Tarsus City Stadium

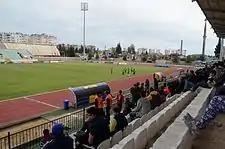
Tarsus City Stadium (April 2015).

Tarsus City Stadium, is a football stadium in Tarsus in Mersin Province, Turkey. It is operated by Directorate of Mersin Youth Services and Sports.